Federal Detention Center, Philadelphia

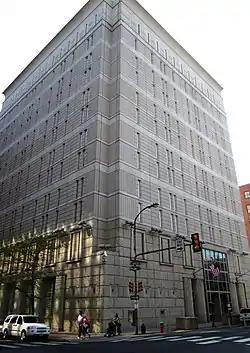
Federal Detention Center, Philadelphia in April 2013

The Federal Detention Center, Philadelphia (FDC Philadelphia or FDC Philly) is a United States Federal prison in Center City, Philadelphia, Pennsylvania, which mostly holds pretrial male and female inmates as well as inmates serving brief sentences or those that are being transported to another prison within the federal prison system. It is operated by the Federal Bureau of Prisons, a division of the U.S. Department of Justice.